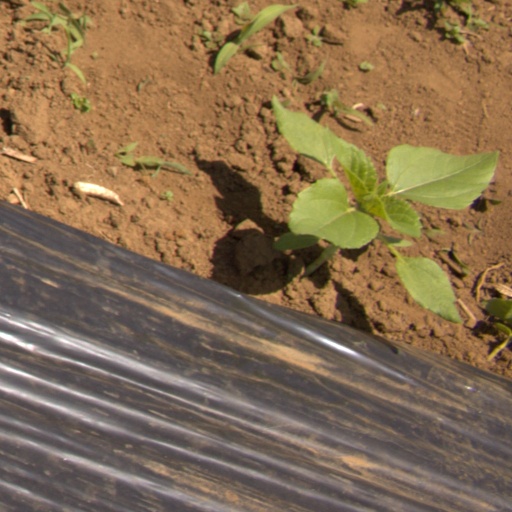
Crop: Jerusalem artichoke